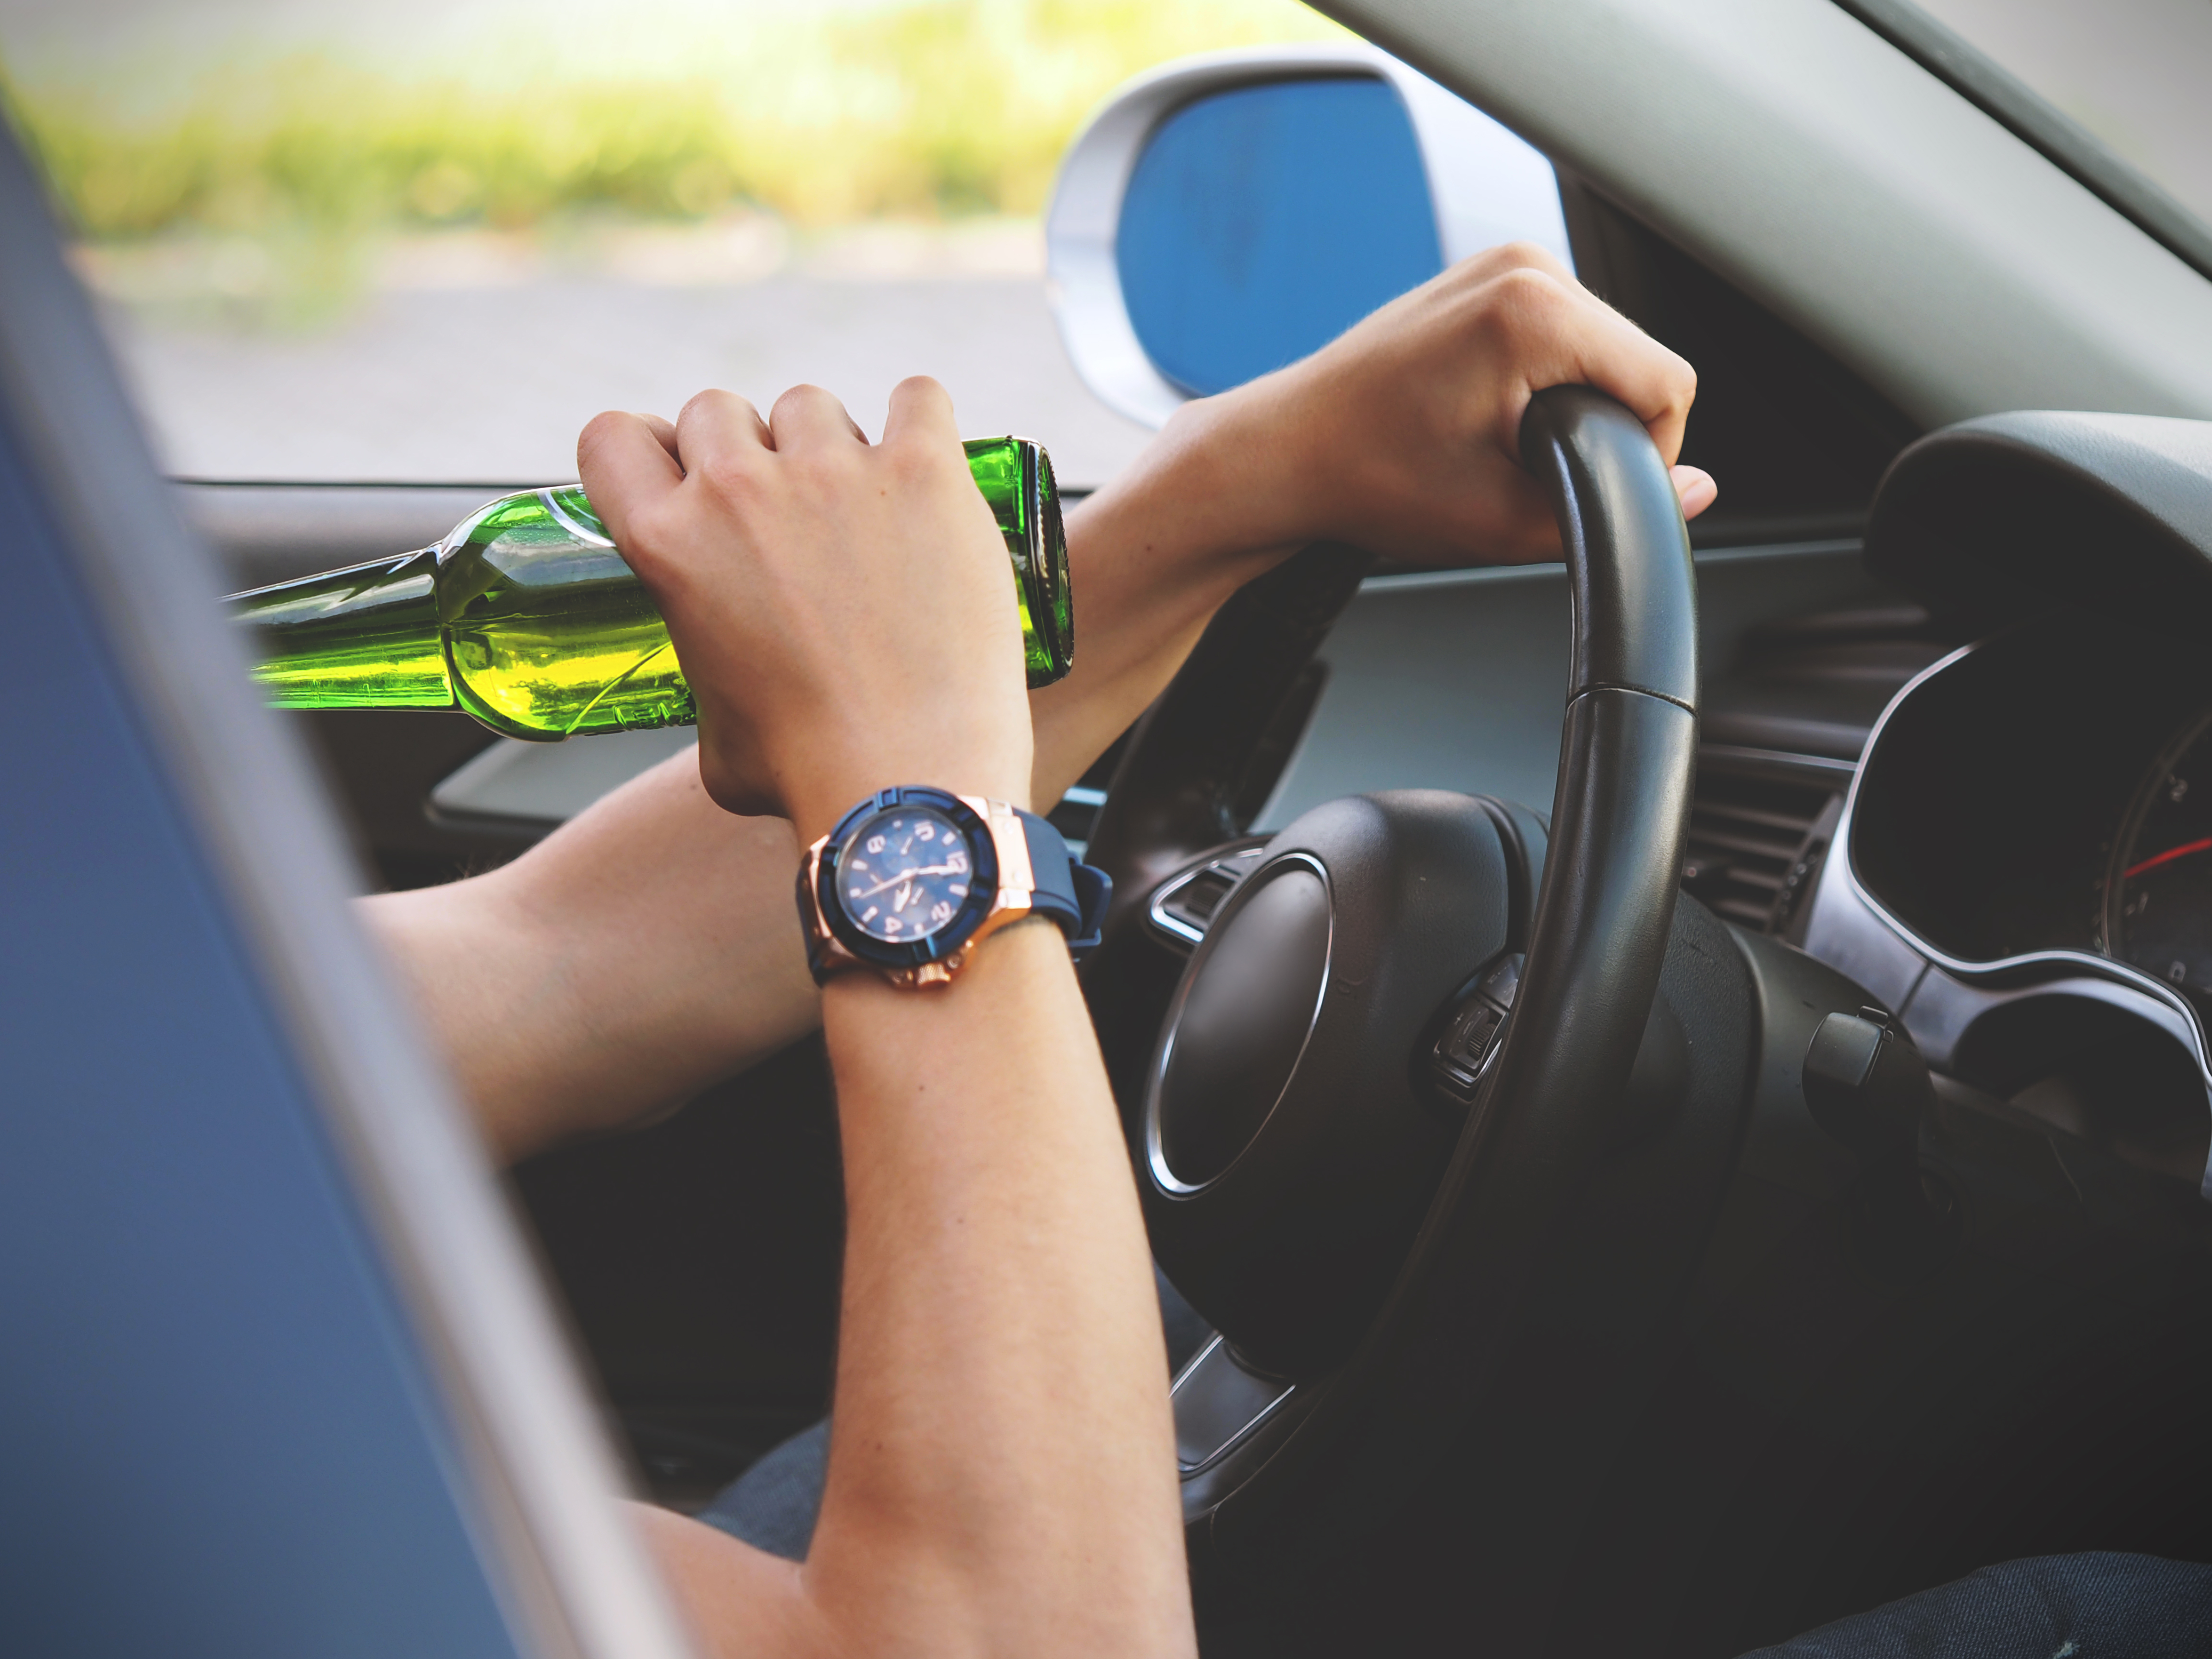
hand, man, blur, sport, car, wheel, window, glass, driving, finger, vehicle, drive, steering wheel, close up, alcoholic, outdoors, focus, hands, drinking, arms, beer bottle, driver, adult, city car, automotive exterior